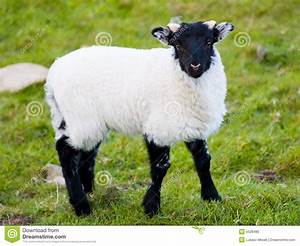
Label: pecora